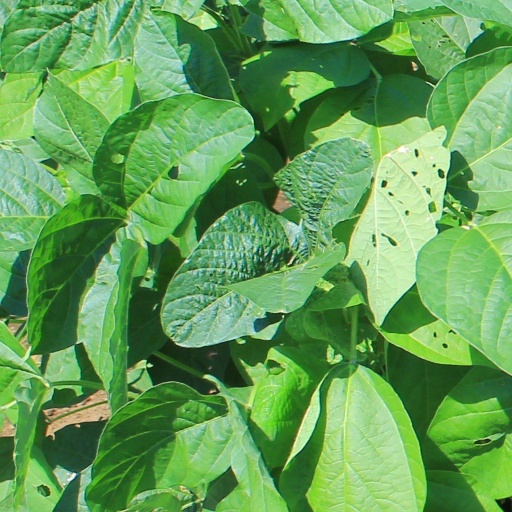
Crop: soybean